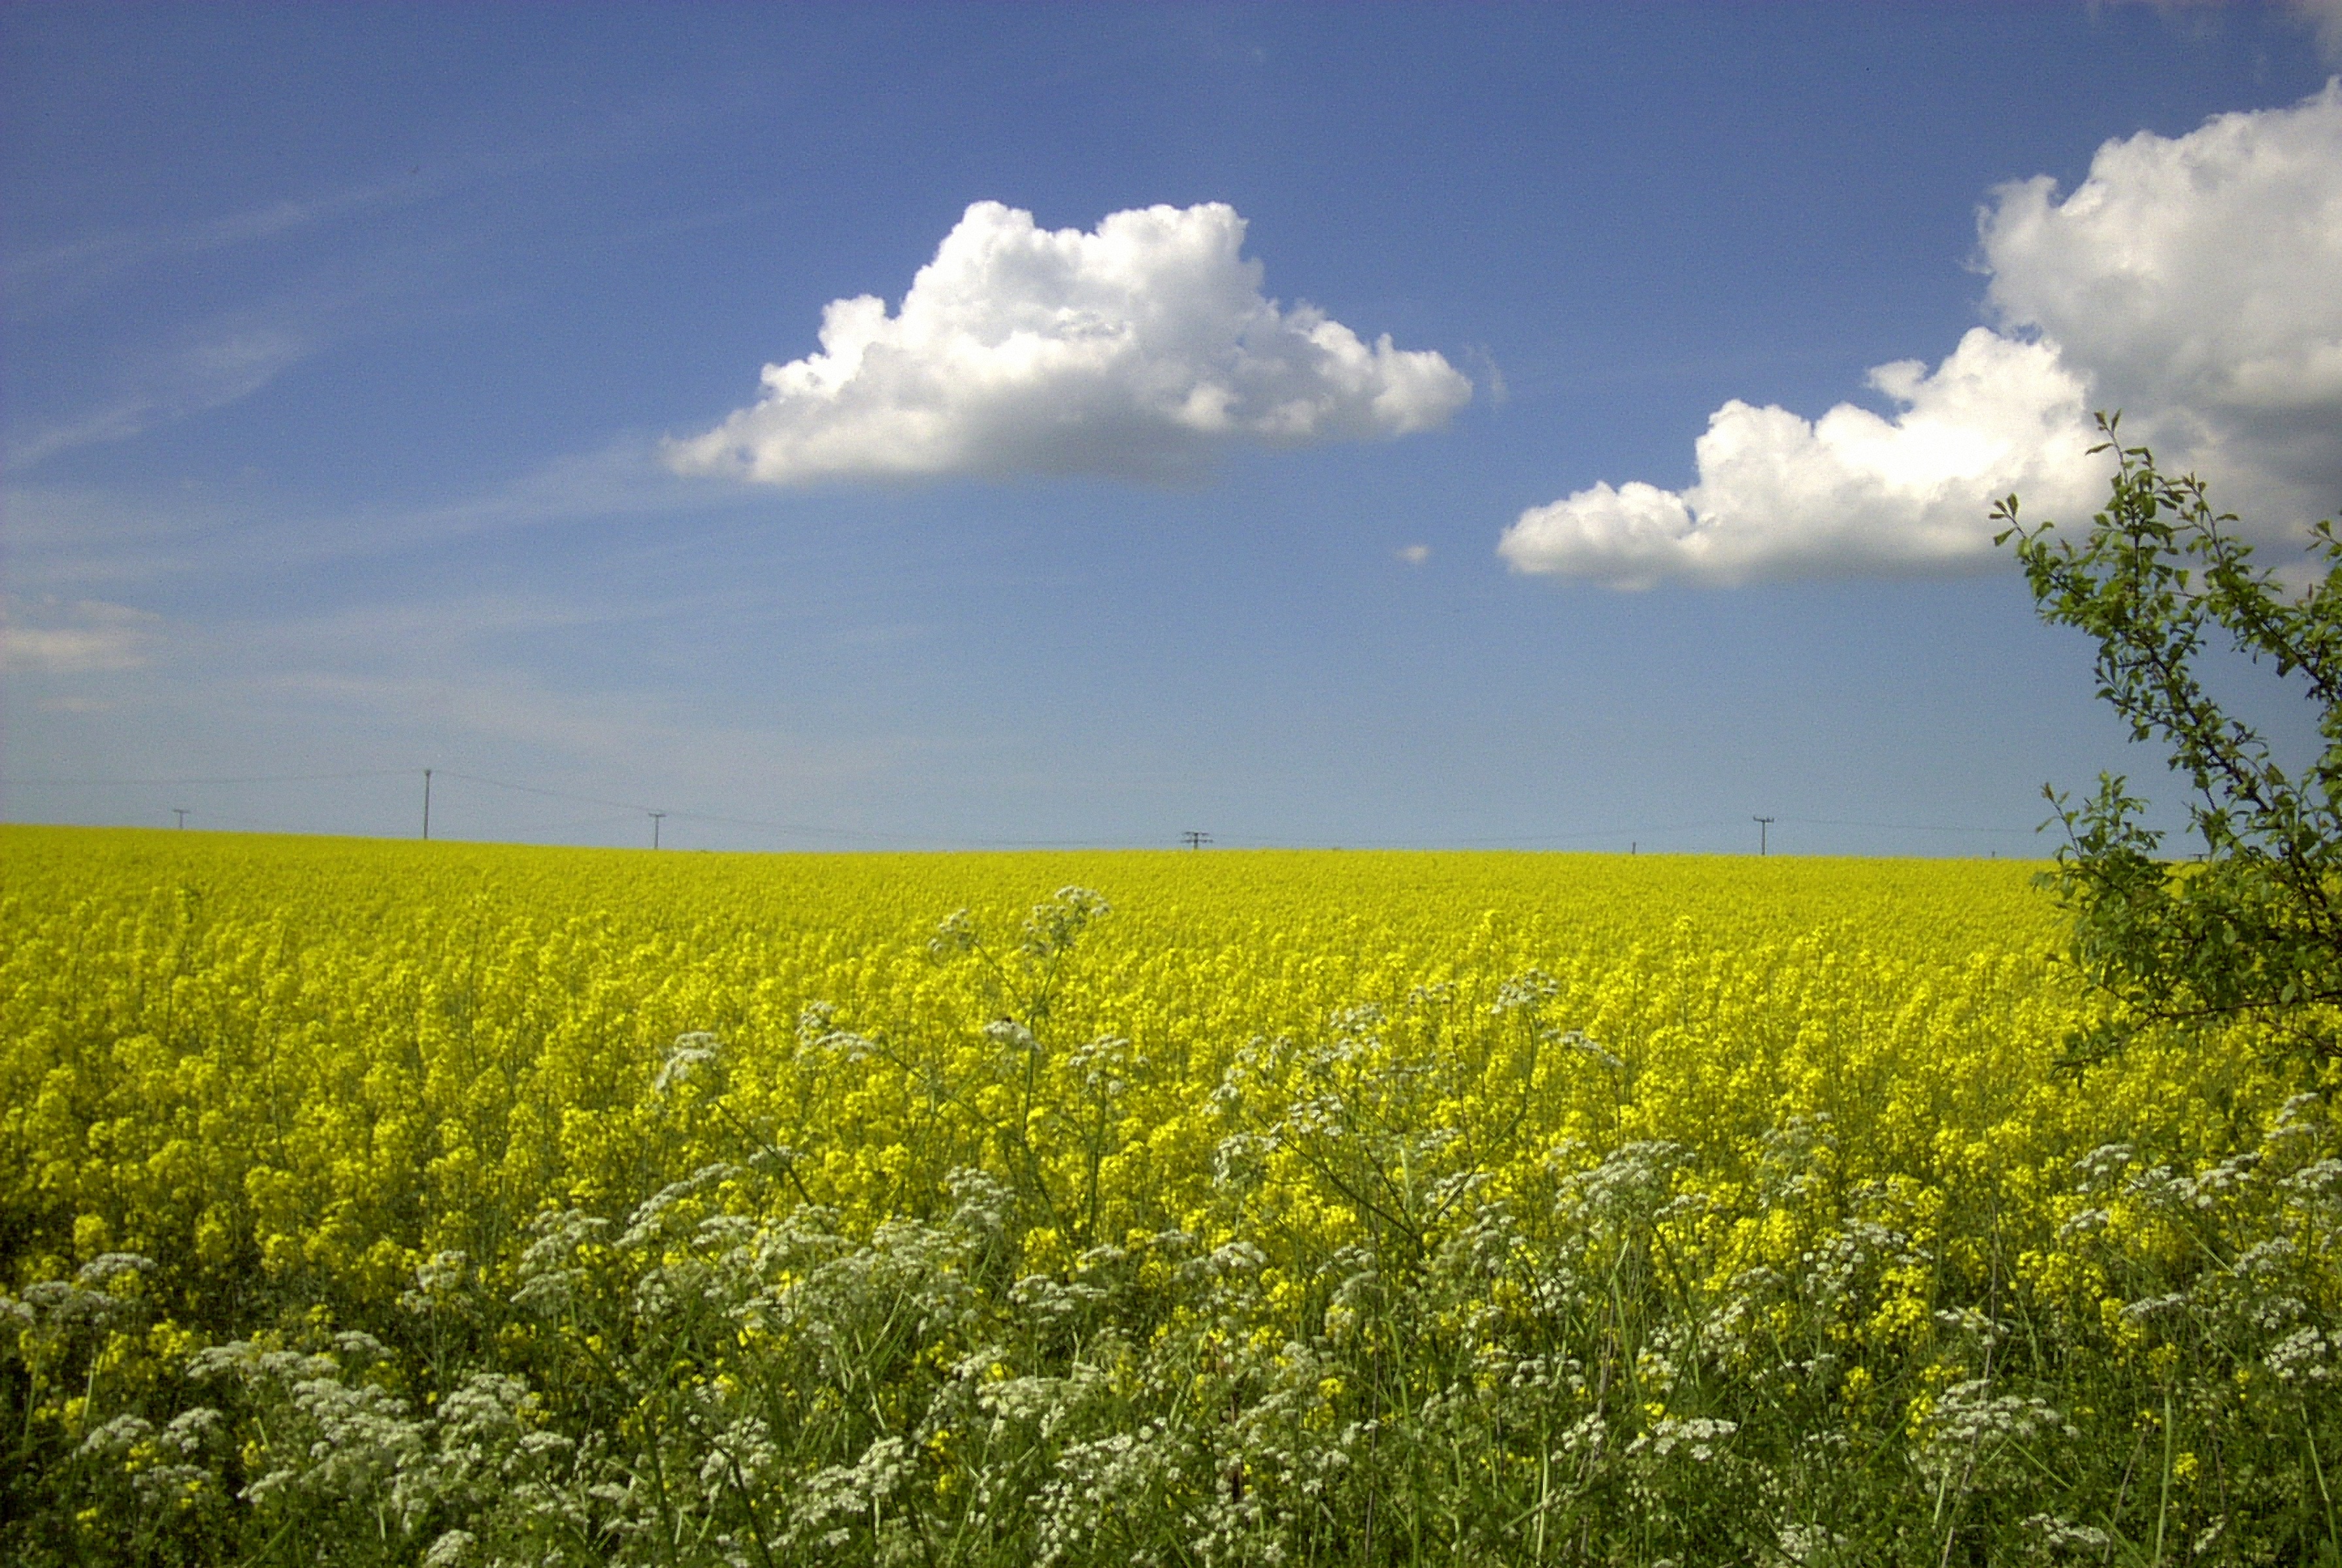
horizon, plant, sky, field, meadow, prairie, flower, food, spring, produce, vegetable, crop, pasture, yellow, agriculture, plain, rapeseed, wildflower, grassland, canola, ecosystem, brassica, rural area, oilseed rape, rape blossom, flowering plant, field of rapeseeds, rugen, grass family, land plant, mustard plant, mustard and cabbage family, brassica rapa